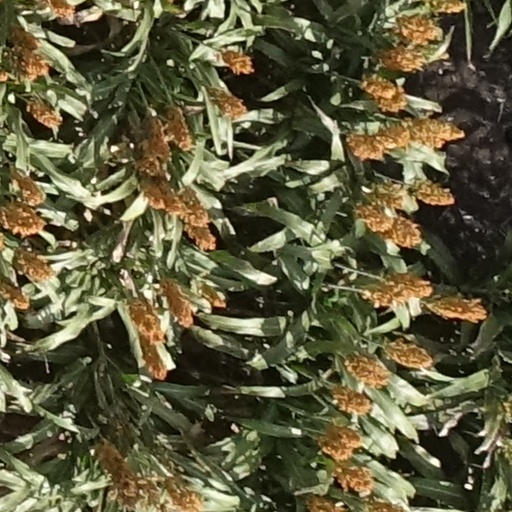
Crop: sorghum